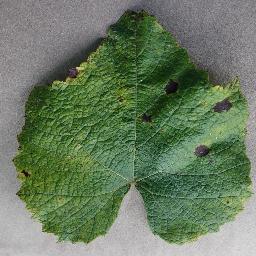
Label: Grape___Leaf_blight_(Isariopsis_Leaf_Spot)